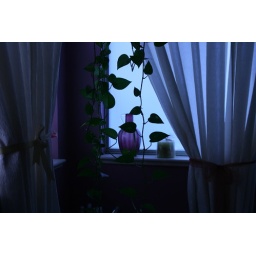
Night time photo of vase in my bathroom window